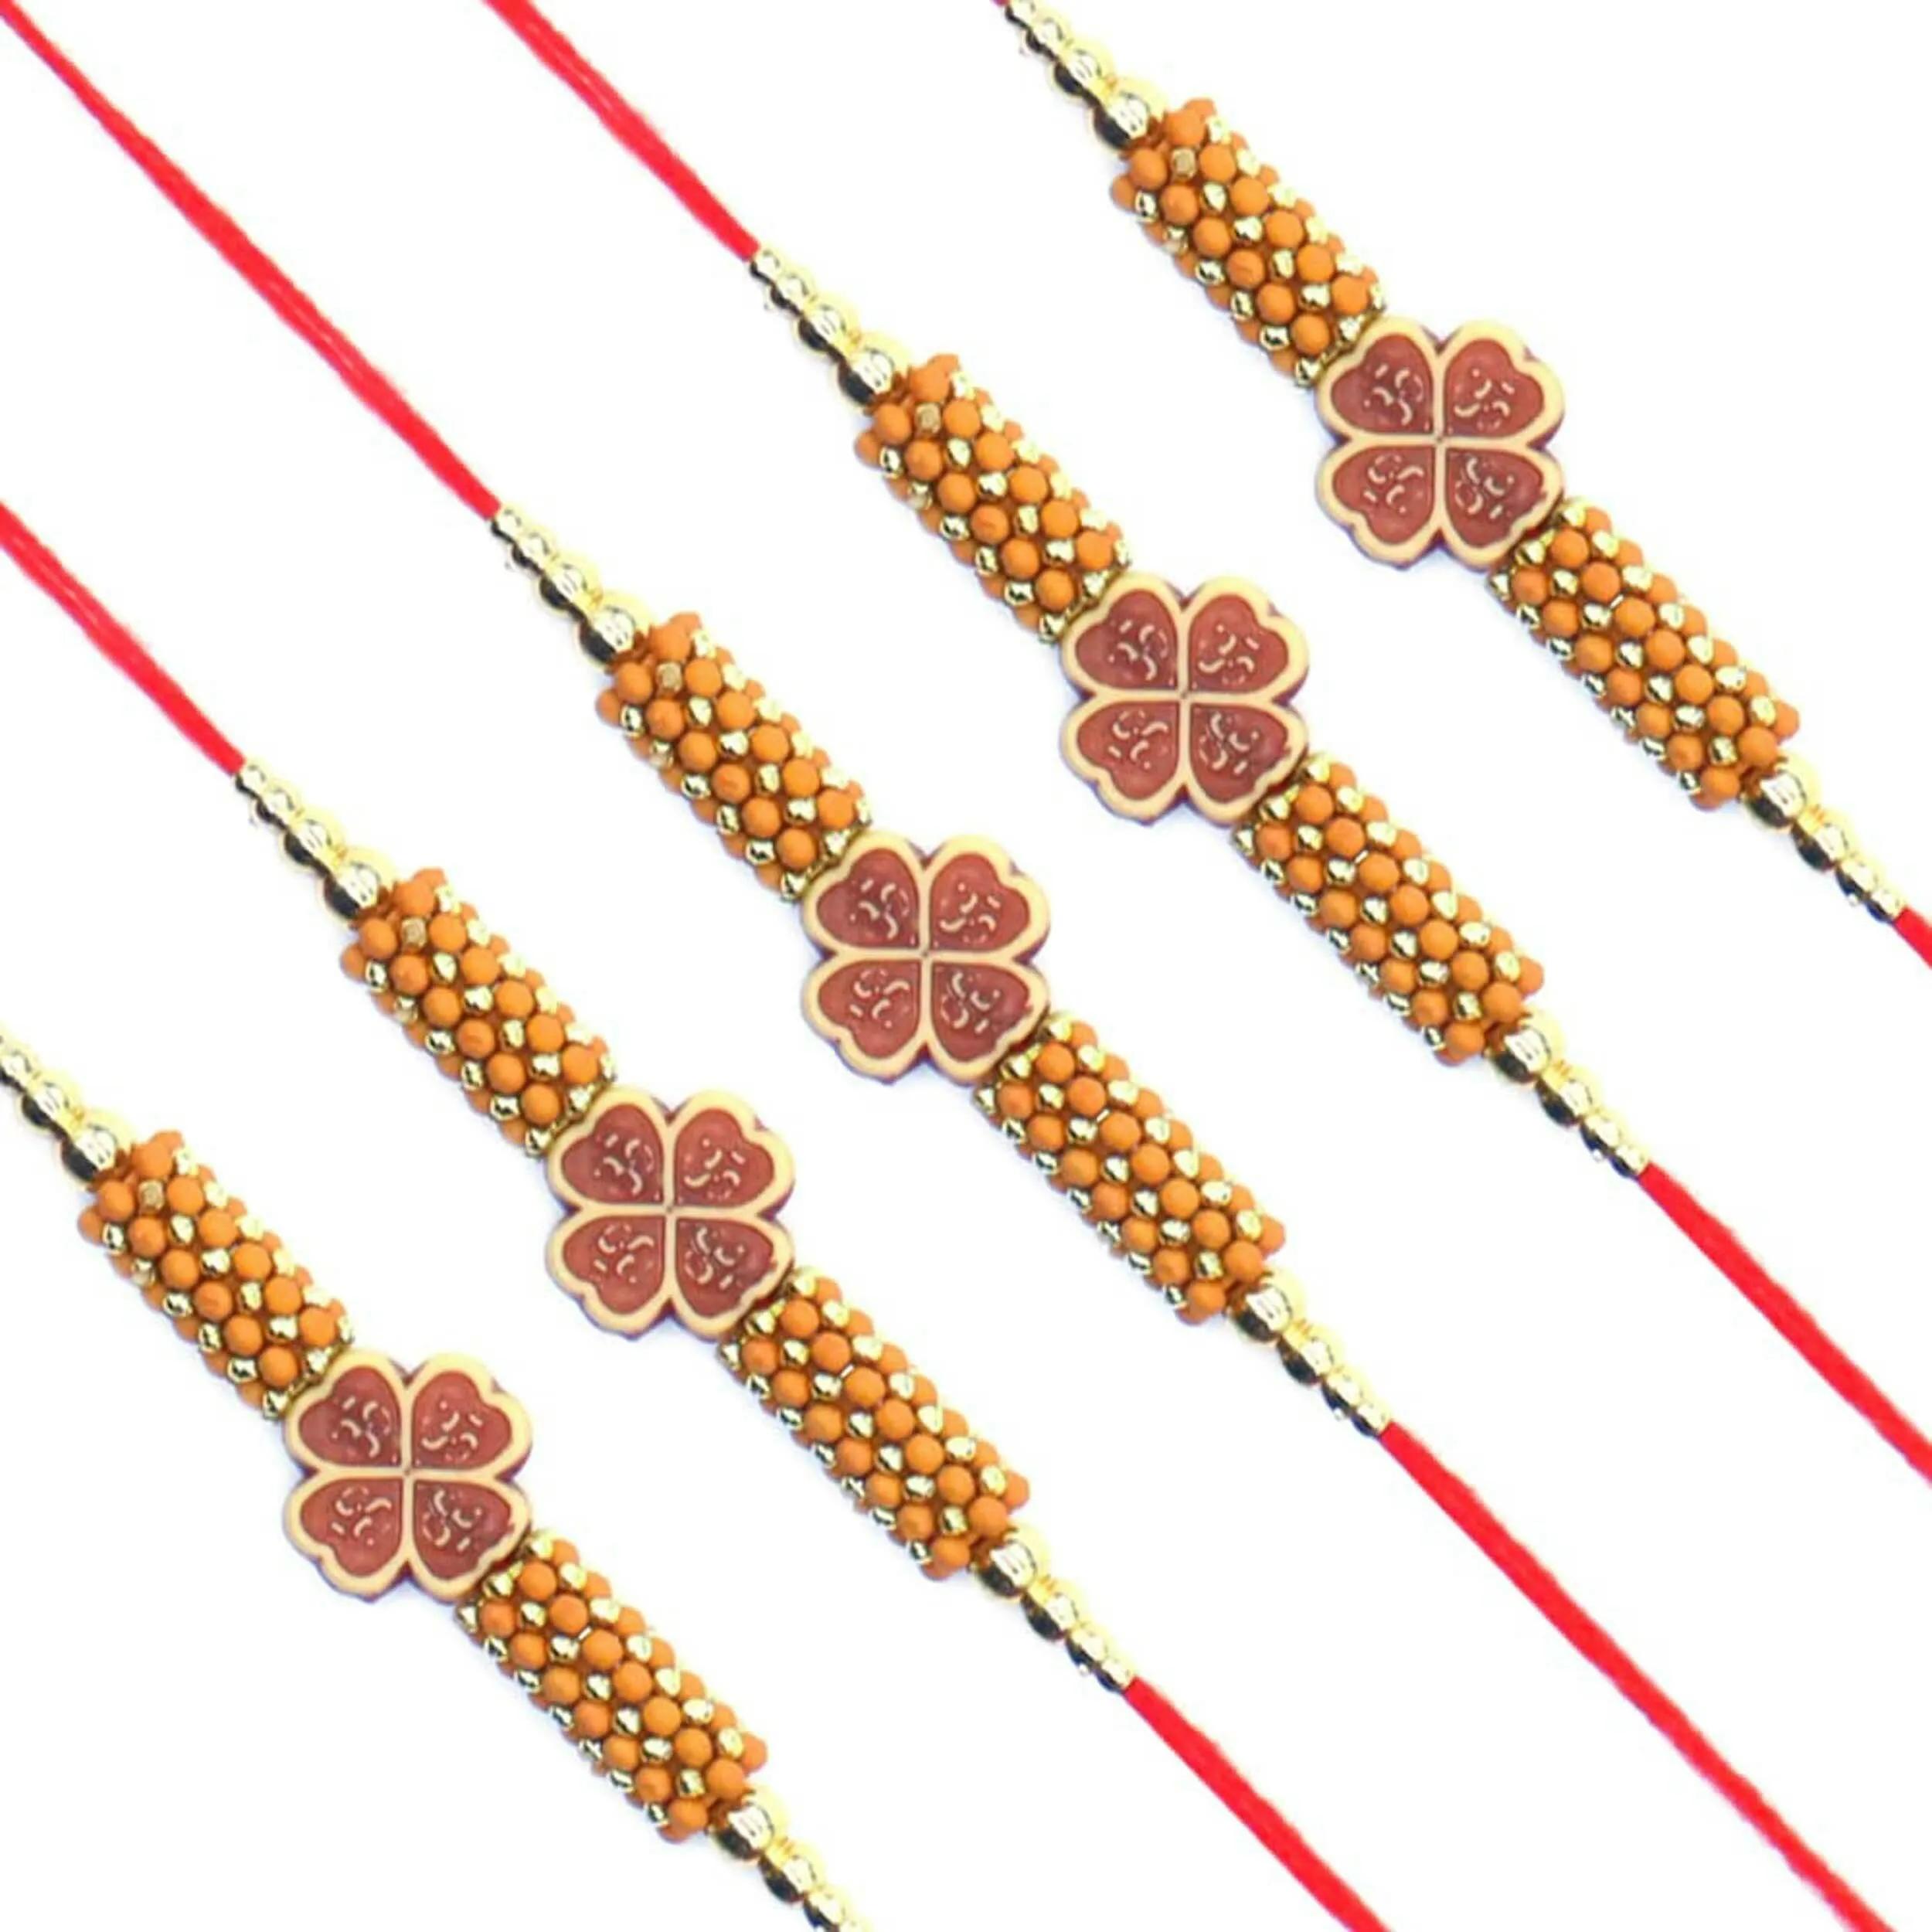
PRAVIN RAKHI Rakshabandhan Metal Designer Rakhi Set (Pack of 5)
Type: Rakhis
Brand: PRAVIN RAKHI
Price: Rs. 179
 Shop wide range of collection of handmade rakhi from the house of padharo mare desh on . Rakshabandhan celebrated on the full-moon day of the hindu month of sravana (julyaugust), this festival celebrates the love of a brother for his sister. On this day, sisters tie rakhi on the wrists of their brothers to protect them against evil influences, and pray for their long life and happiness. They in turn, give a gift which is a promise that they will protect their sisters from any harm. Within these rakhis reside sacred feelings and well wishes. This festival is celebrated in all india. Raksha means protection. In this way, rakhi strengthens the bond of love between brothers and sisters and revives the emotional bonding. Raksha bandhan represents the sacred promise between siblings. It is beyond aarti, pooja, thali, sweets. It is binding of love, affection, goodwill, and care. Especially care . Presents to you a rakhi selection, best suited to express your love and good wishes for your brother. High-quality materials and handmade expertise when crafting our rakhis. Gift this rakhi season a varied collection from and make your bhaiya and bhabhi feel special. This season rakhi symbolizes the spirit of manhood, friendship, and the heart-achingly beautiful relationship between a brother and sister. This rakhi being traditionally designed and handcrafted, fine design, pattern, and color tone may vary slightly from that shown in the image. Rakhis made with auspicious material like mauli and woven with rudraksha, moti, seap, kowdi, kundan, zardosi, etc.
Features: The most fantastic and magical things can happen and it all starts with good wishes acknowledge your love for your brother by sending this beautiful puja thali rakhi with a promise that your bond with him will grow stronger with each passing moment rakhi is not just a thread, its a symbol of love trusthappy rakshabandhan,Quality premium quality used in making of this acylic material minakari handcrafeted puja thali,Religious one of the best gifting option for any occasion like gift for wedding, corporate gift, kitty party, house warming party , diwali , makar sankranti , rakhi , pongal , lohri and other festivals very yet elegant choice,This all in one pooja thali can be the beautiful addition to your home and temple handicraft item made in India
Included: 5 Rakhi